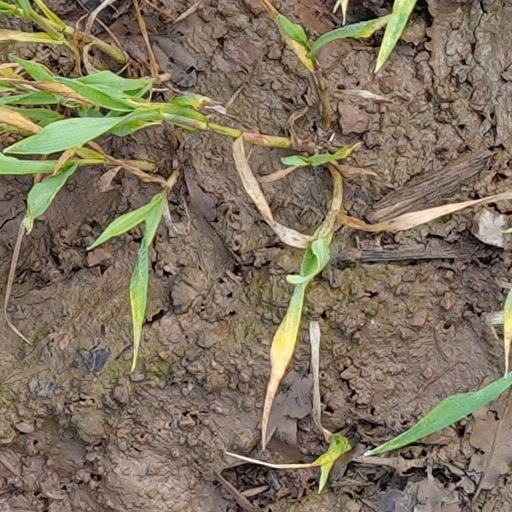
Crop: wheat